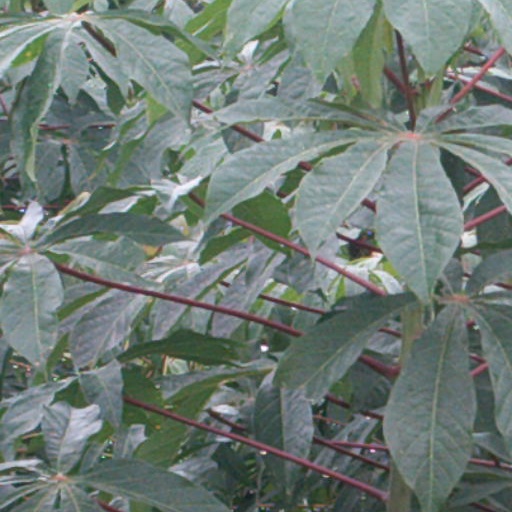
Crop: cassava